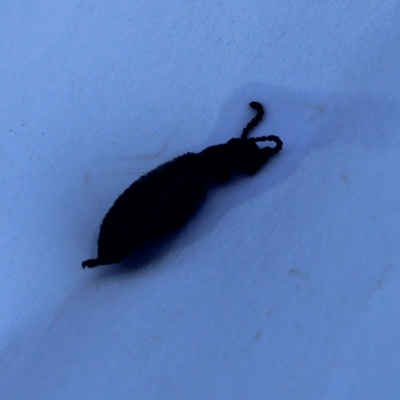
Crop: Maize
Condition: leaf beetle